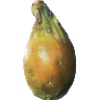
Label: cactus_fruit